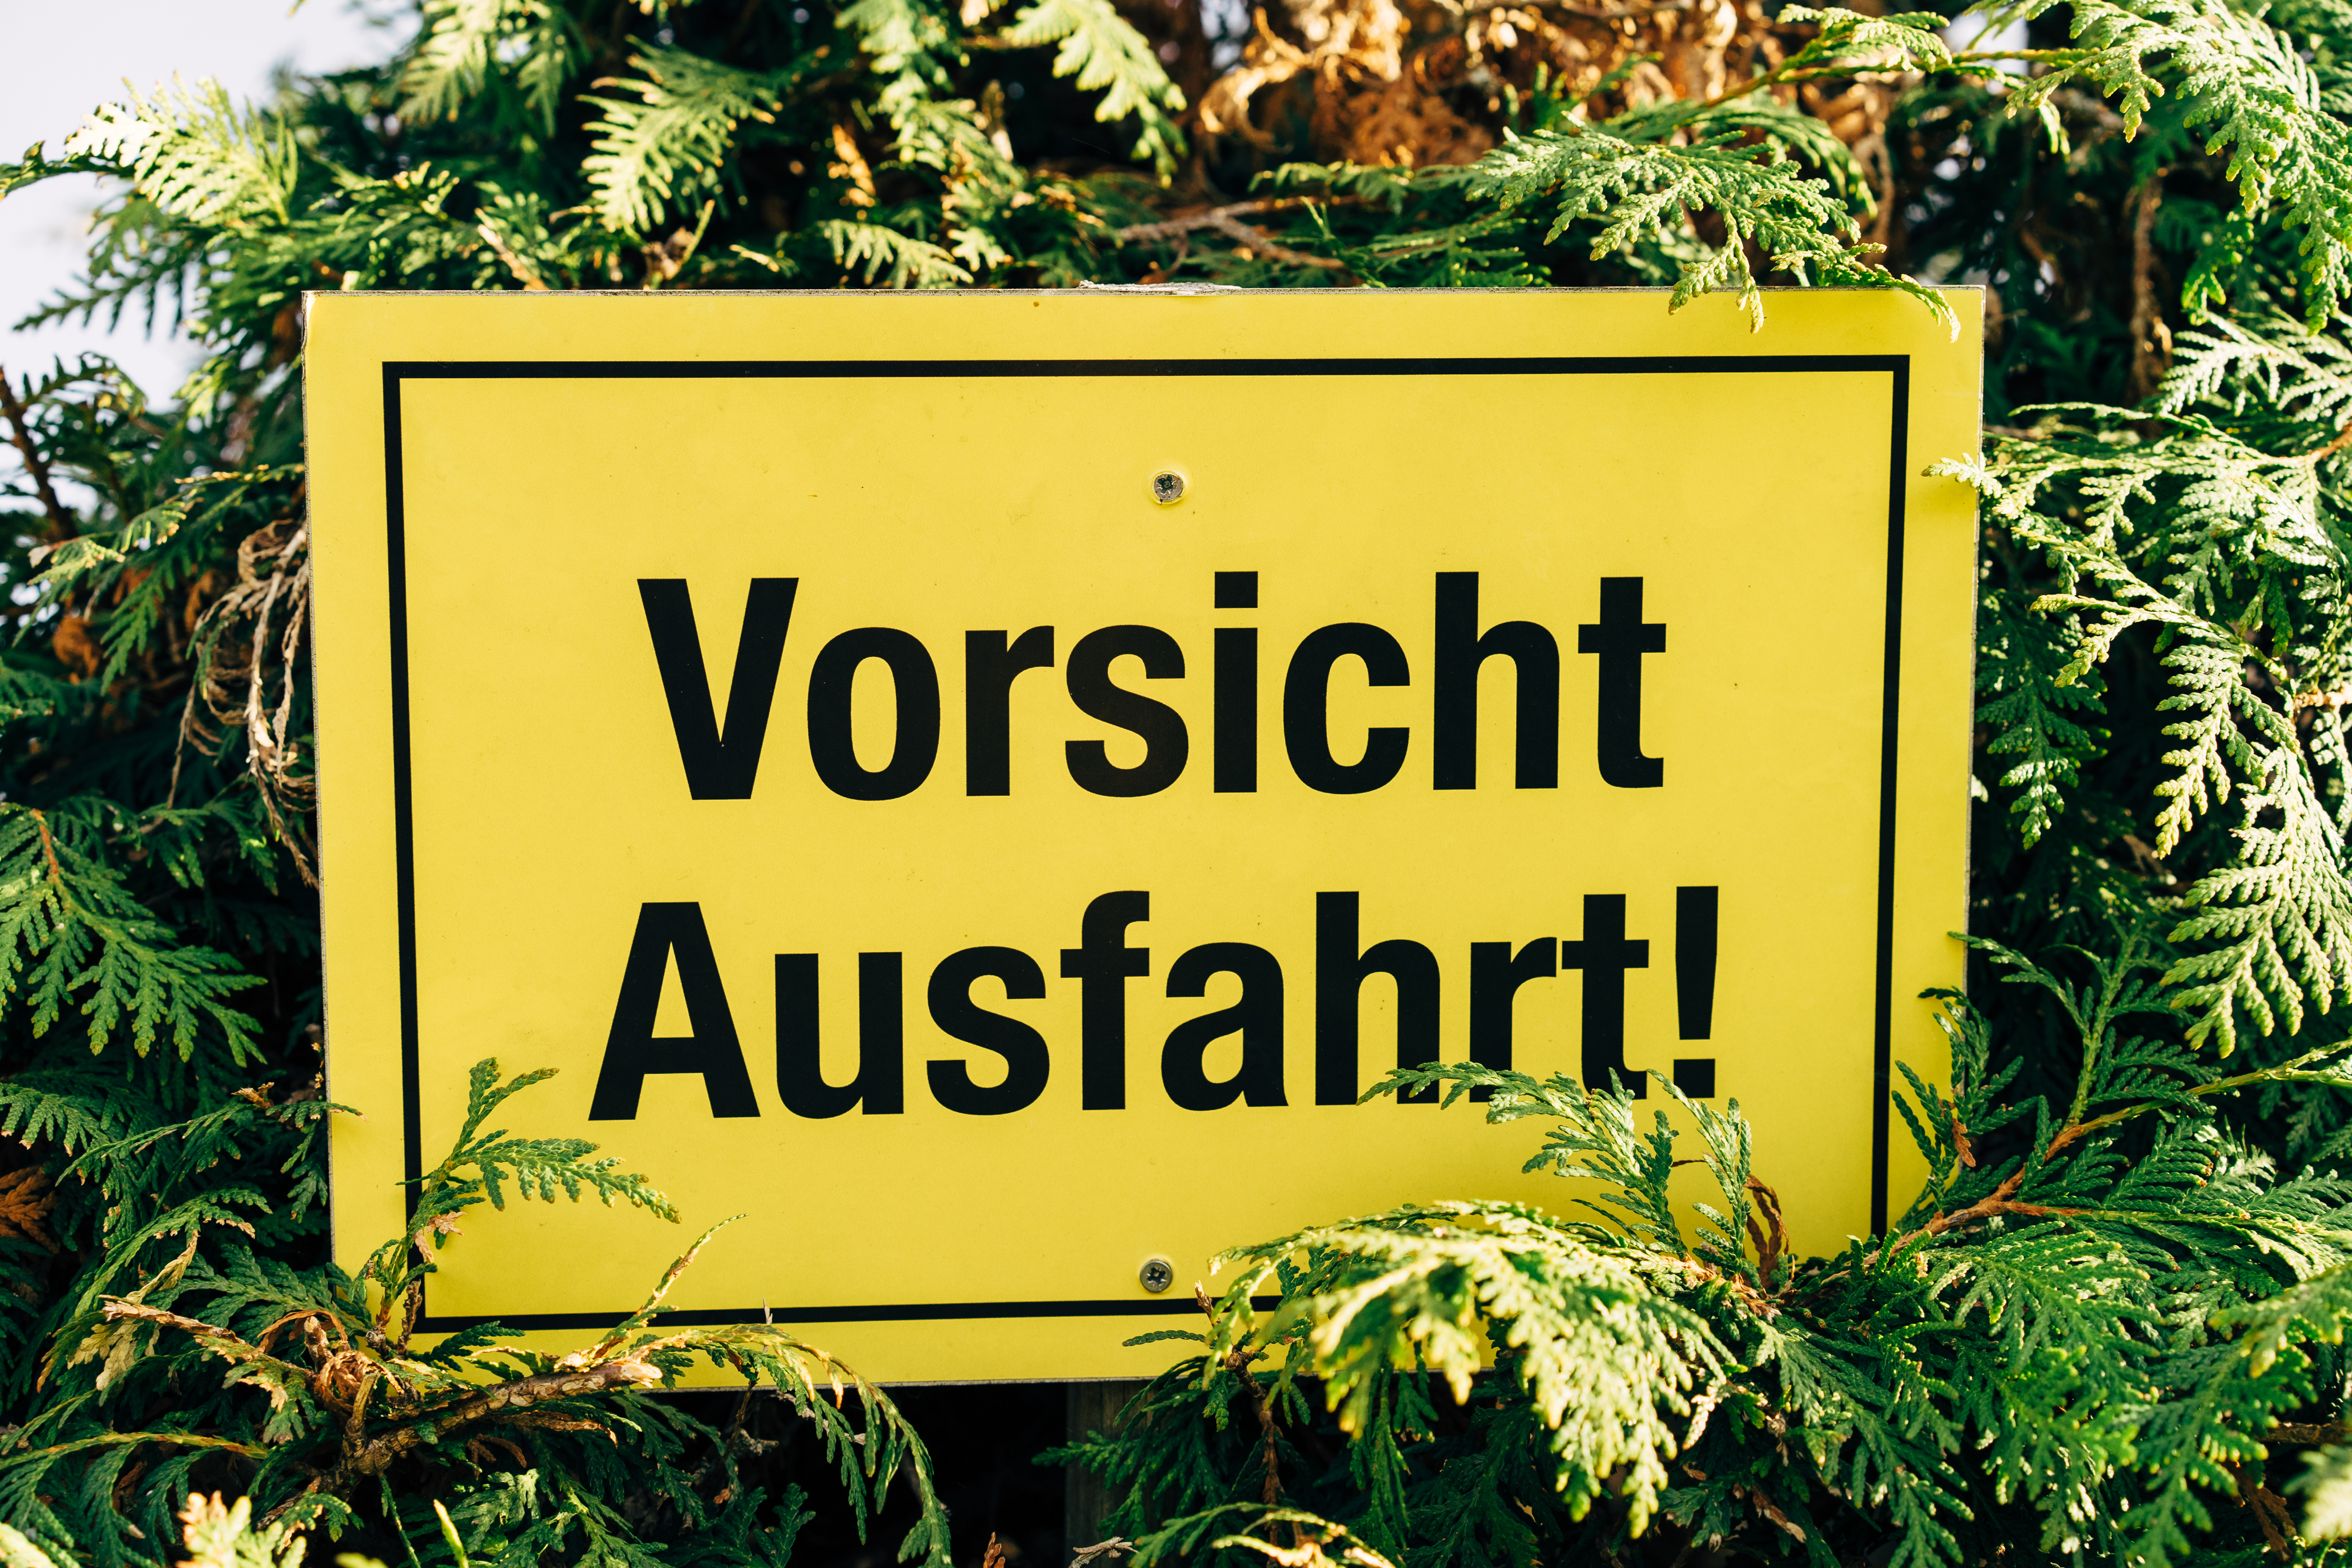
sign, warning, german, deutsch, Ausfahrt, Vorsicht, yellow, street, text, font, signage, plant, street sign, herb, evergreen